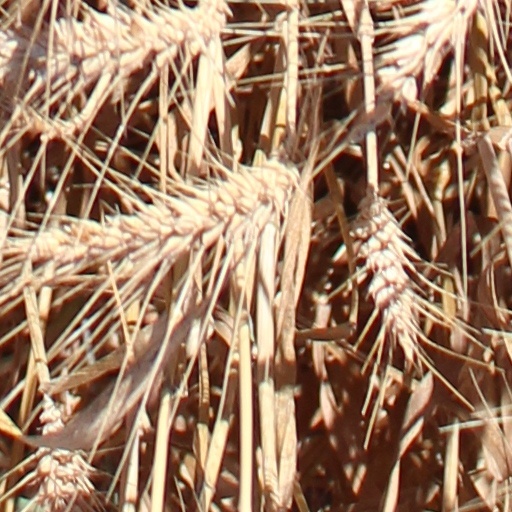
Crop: wheat